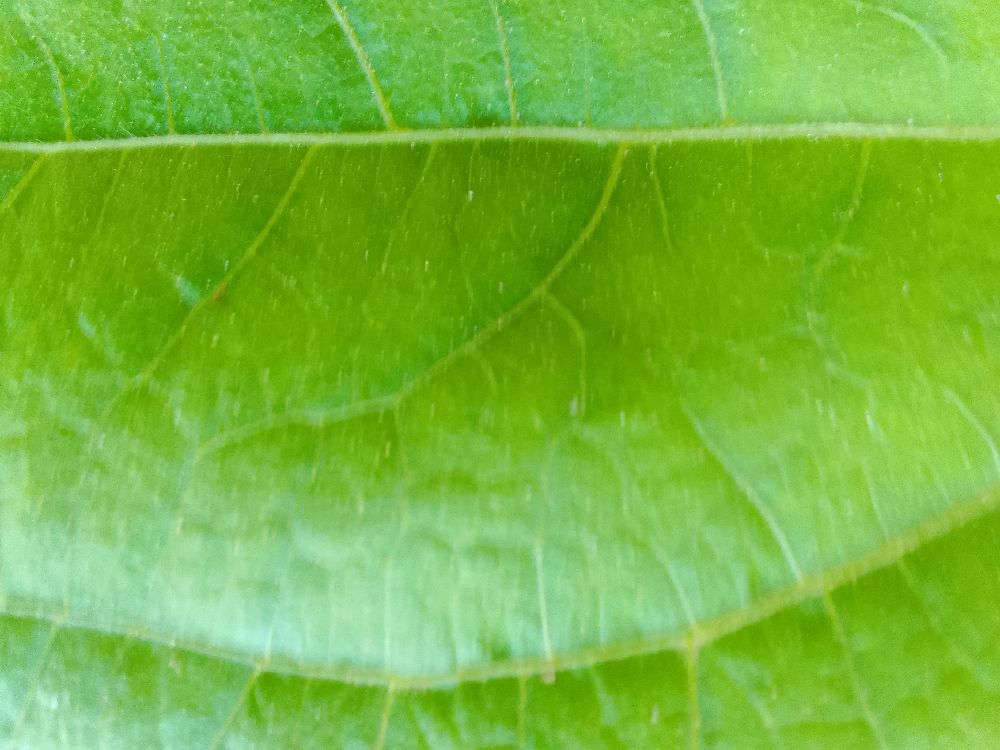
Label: healthy